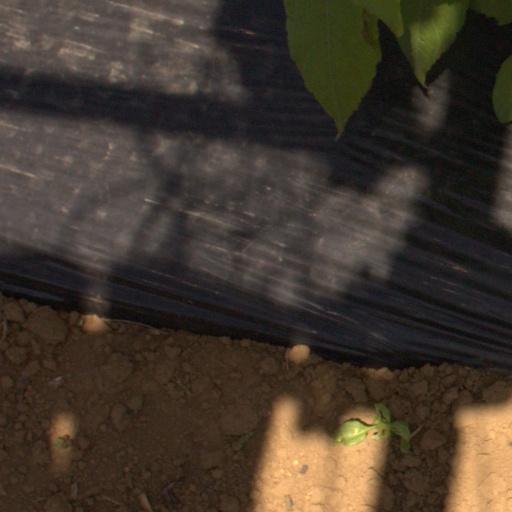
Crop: Jerusalem artichoke